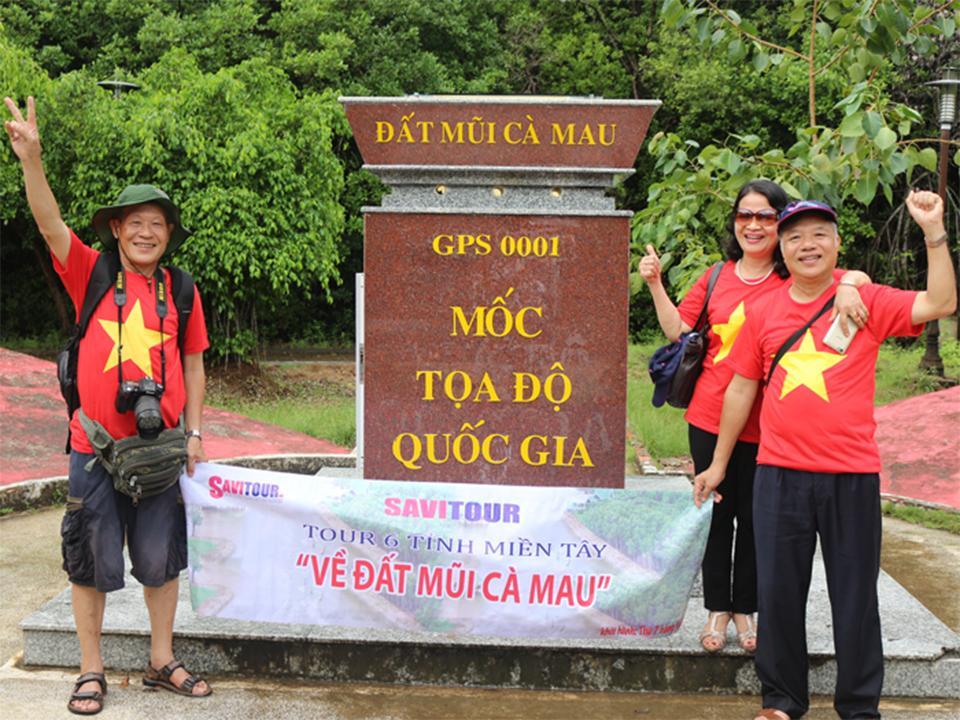
hai người đàn ông đang cầm một tấm băng rôn